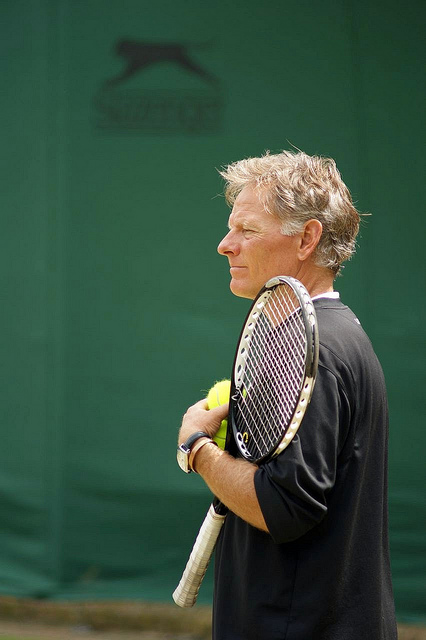
người đàn ông cầm vợt tennis và bóng tennis đứng quan sát